Wingfoot Lake Airship Hangar

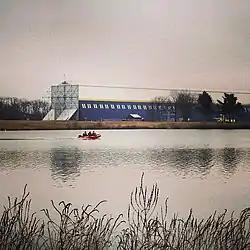
The Hangar in 2013

The Wingfoot Lake Airship Hangar in Suffield, Ohio, is the main hangar used by the Goodyear Tire and Rubber Company for construction and maintenance of their fleet of blimps.